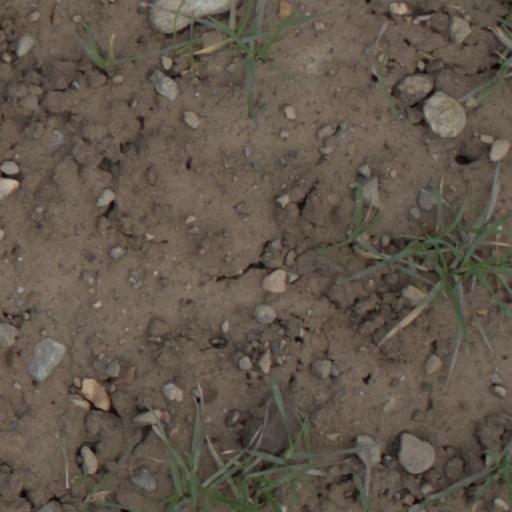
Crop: wheat